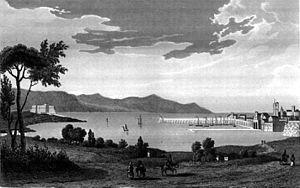
Antibes est une commune française de l'aire urbaine de Nice située dans le département des Alpes-Maritimes en région Provence-Alpes-Côte d'Azur. Ses habitants sont appelés les Antibois et Antiboises. Antibes est, en 2017, la troisième ville la plus peuplée du département, après Nice et Cannes.